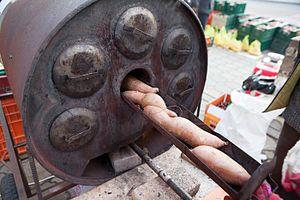
Les patates douces rôties sont un mets de la cuisine de rue apprécié en hiver en Asie de l'Est.